David Hillhouse Buel (priest)

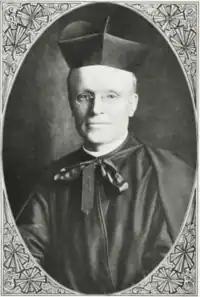
David Hillhouse Buel in 1908

David Hillhouse Buel Jr. (July 19, 1862May 23, 1923) was an American priest who served as the president of Georgetown University. A Catholic priest and Jesuit for much of his life, he later left the Jesuit order to marry, and subsequently left the Catholic Church to become an Episcopal priest. Born at Watervliet, New York, he was the son of David Hillhouse Buel, a distinguished Union Army officer, and descended from numerous prominent New England families. While studying at Yale University, he formed an acquaintance with priest Michael J. McGivney, resulting in his conversion to Catholicism and joining the Society of Jesus after graduation.